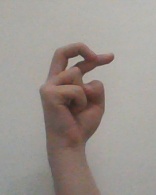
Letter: zay